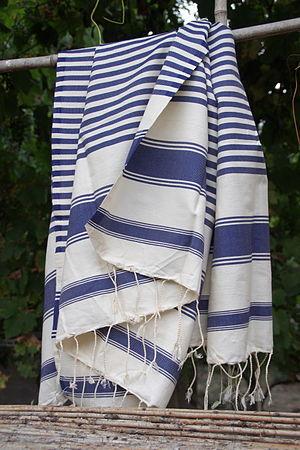
Fouta ou linge de hammam de 1,80 m x 1 m.
Le terme fouta, ou foutah, peut désigner une espèce de caleçon, de turban, une étoffe qu'on place sur le dos ou un linge ou tablier qu'on attache à sa ceinture. Cette étoffe est typique de la culture maghrébine
Une serviette de bain est une pièce de tissu absorbant, généralement de forme rectangulaire, que l'on utilise pour se sécher le corps, après un bain, une douche ou tout autre épisode où on peut être mouillé. On parle aussi de serviette de toilette voire d'essuie de bain ou encore drap de bain en Belgique et linge en Suisse.